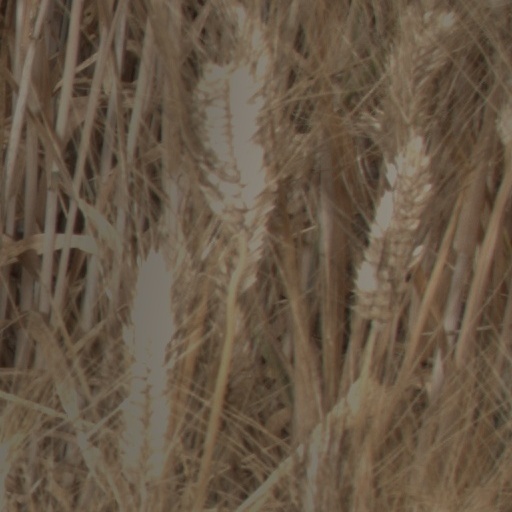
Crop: wheat